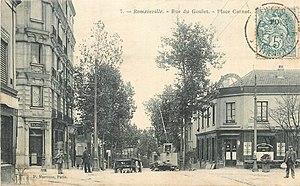
Romainville: Rue du Goulet et place Carnot
La place Carnot est un carrefour important situé à Romainville. Elle a la particularité d'être le point de convergence de huit voies.
La rue Anatole-France à Noisy-le-Sec est l'une des artères principales de cette ville, sur le tracé de la route départementale D 117.